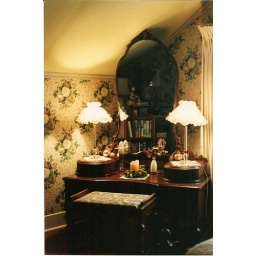
the bedroom my sister and I shared at my Grandmother's house in Oregon. It's perfect!!